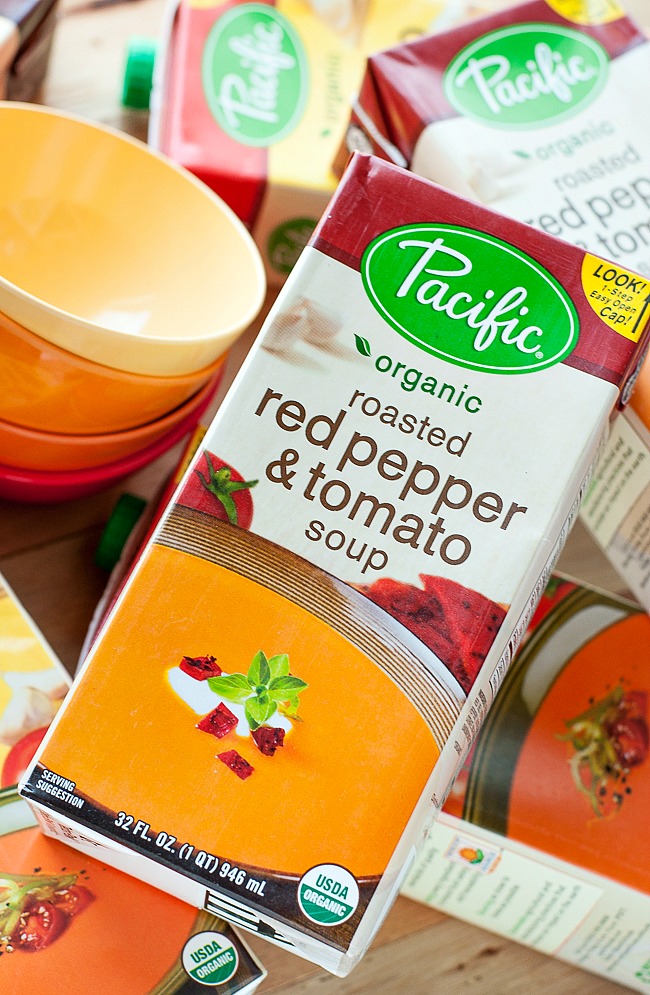
Waste category: cardboard